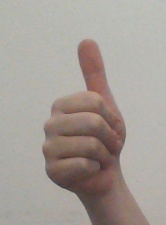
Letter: aleff